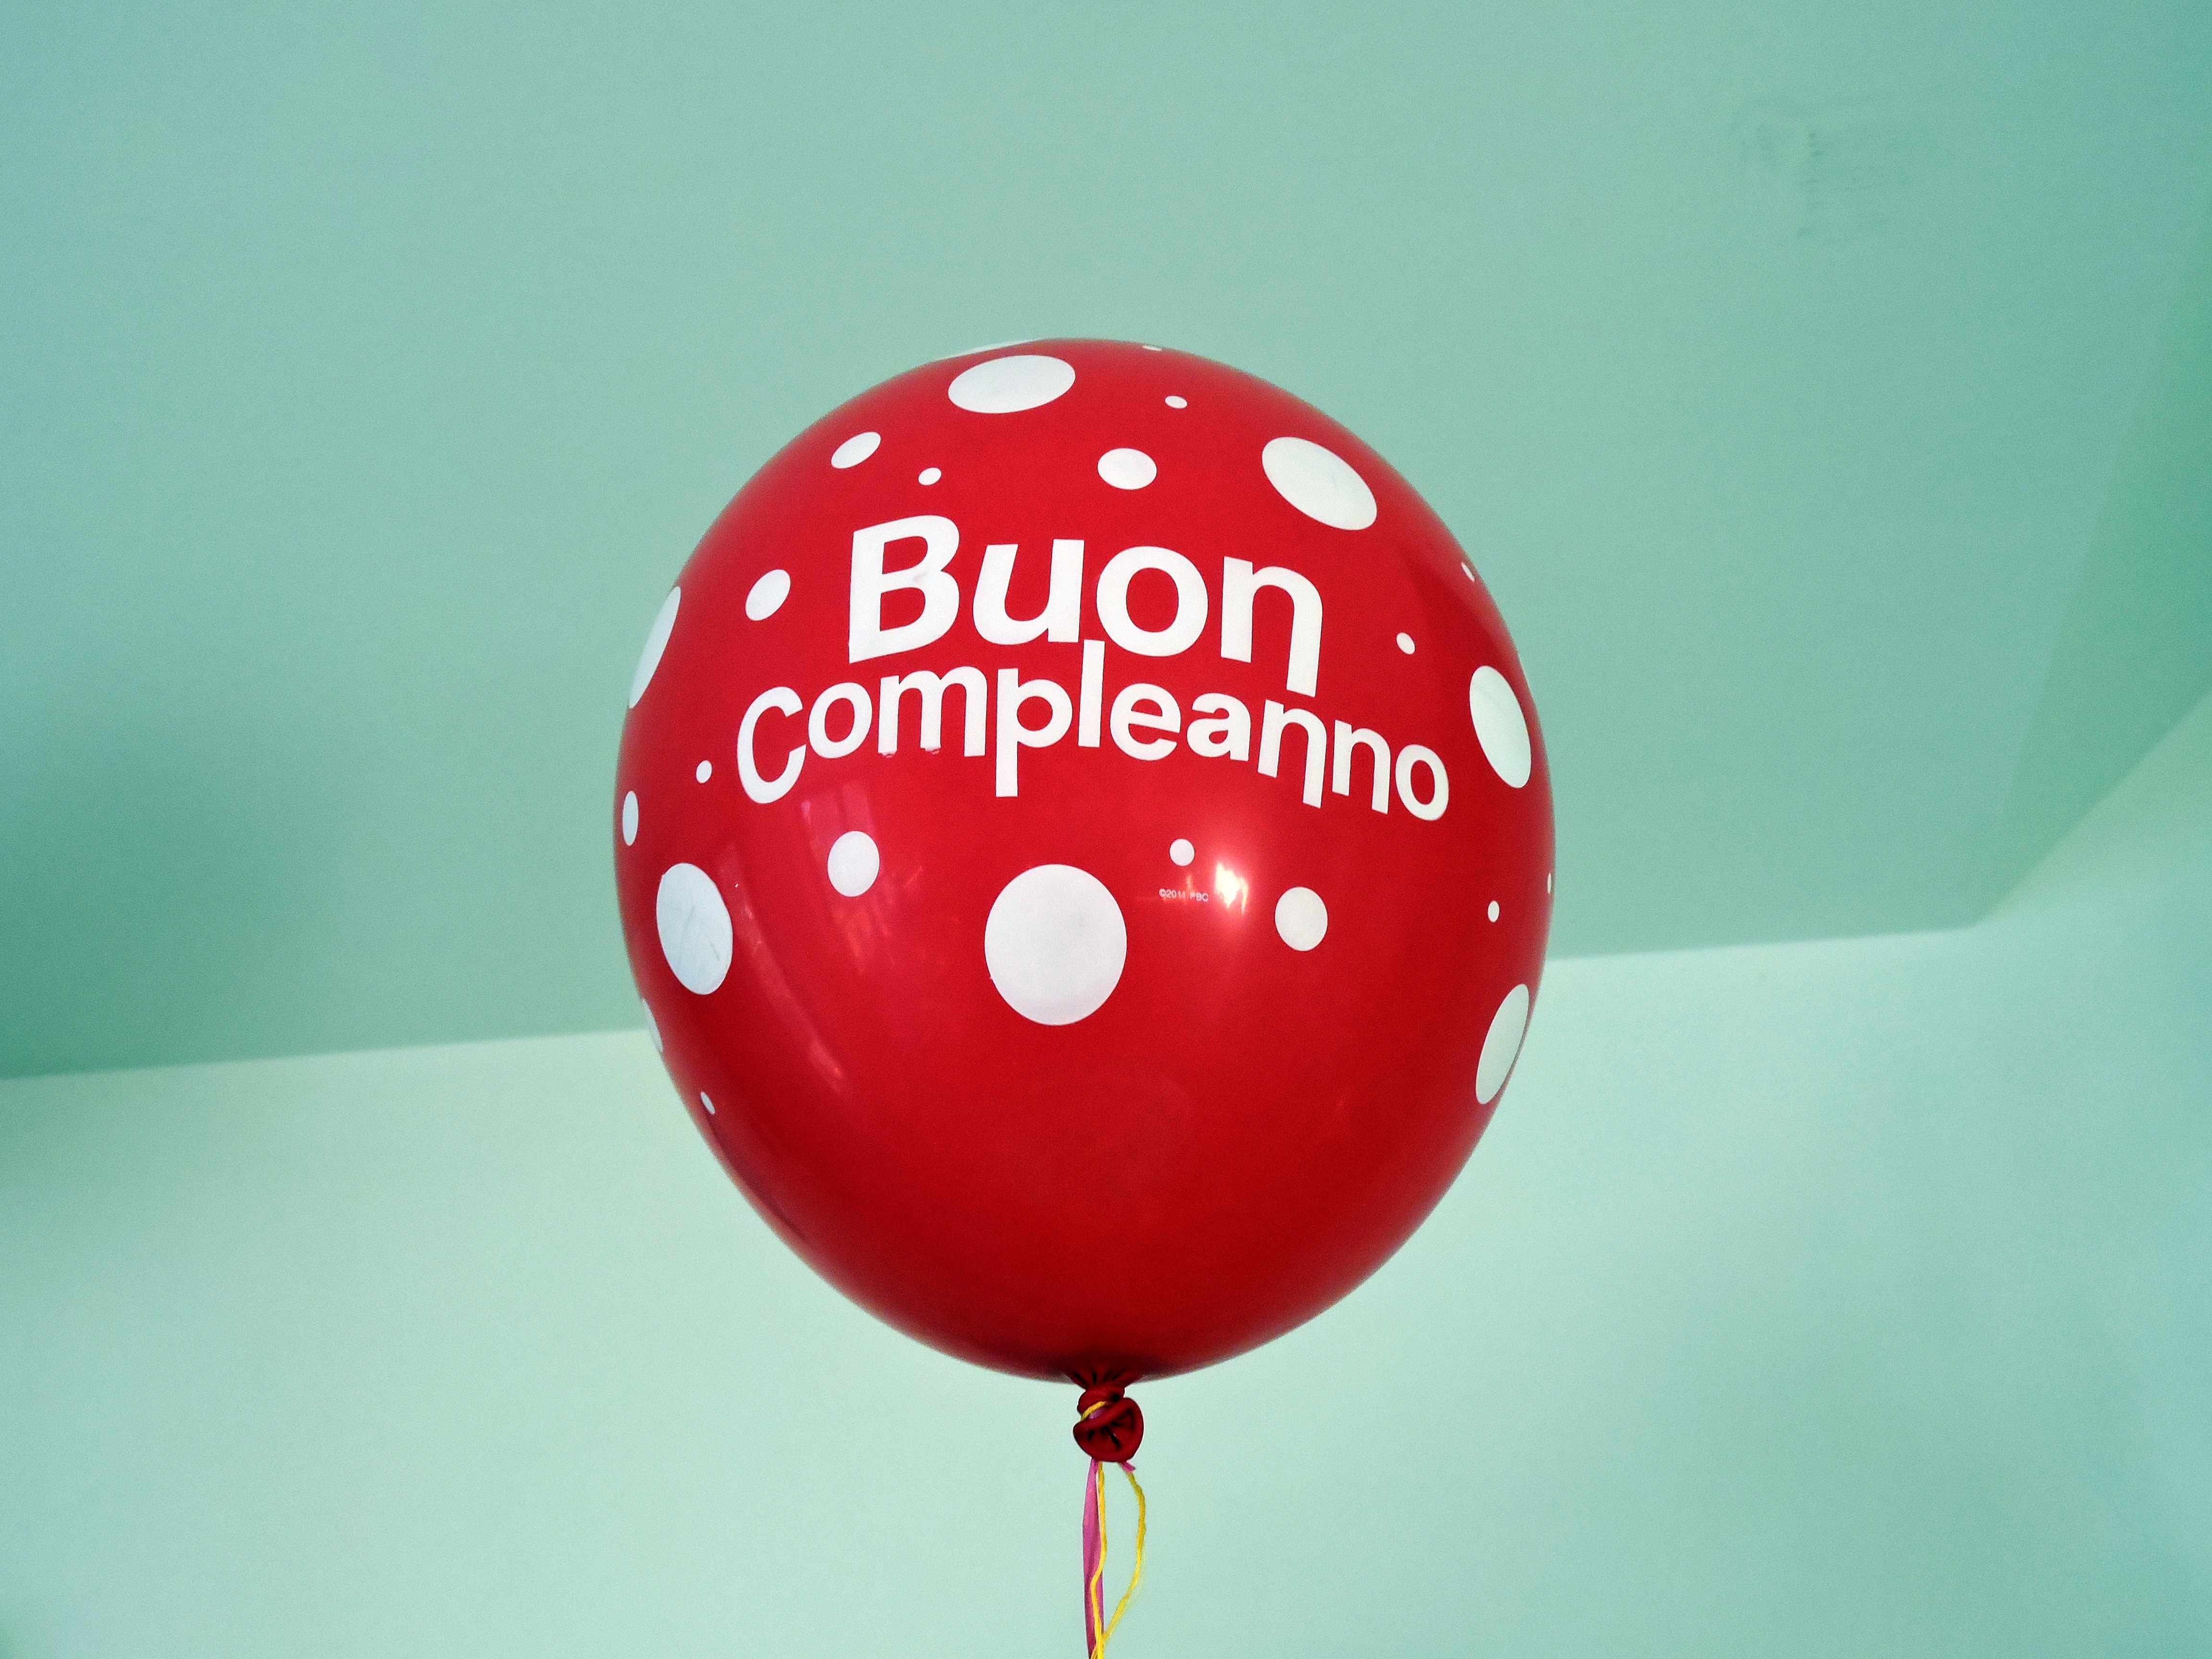
balloon, fly, ceiling, red, vehicle, toy, illustration, birthday